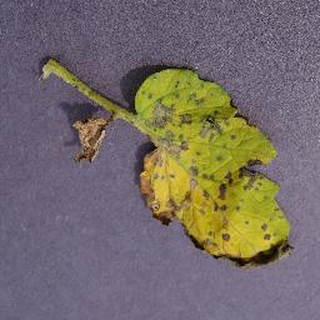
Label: tomato_septoria_leaf_spot